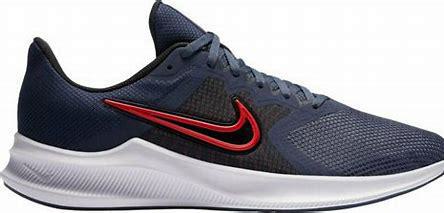
Brand: Nike
Model: Downshifter 11